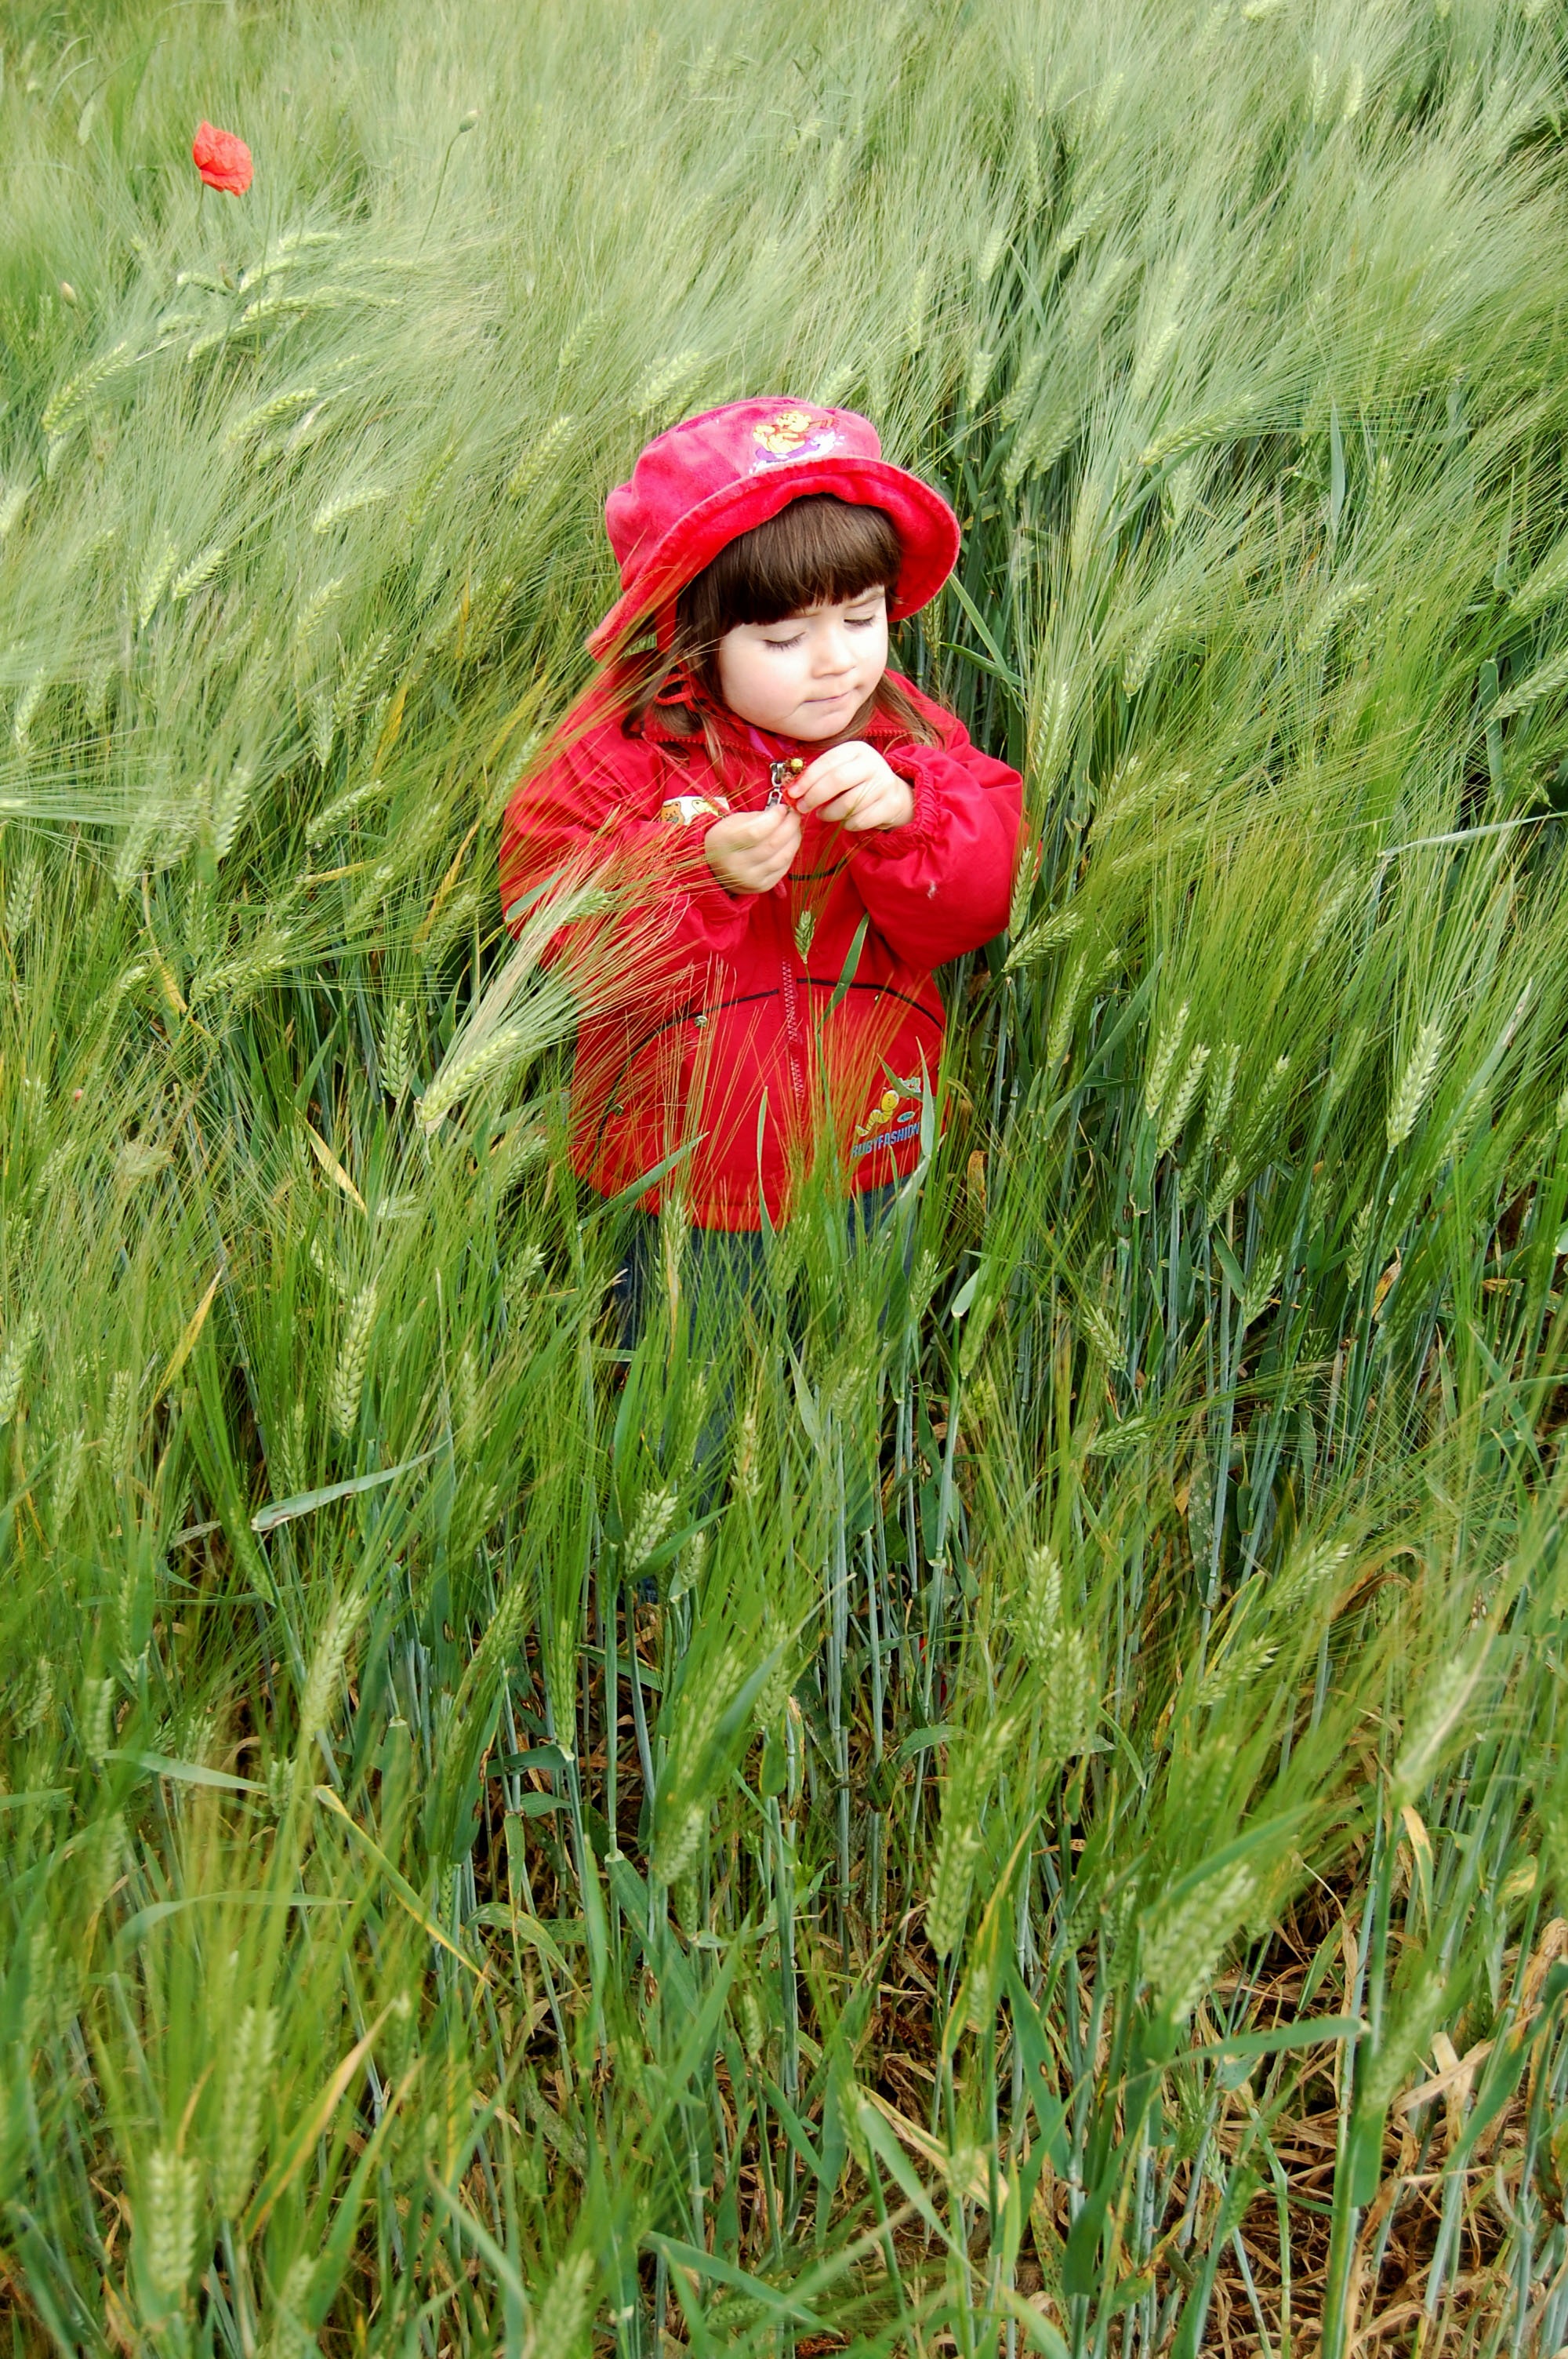
grass, plant, lawn, meadow, leaf, flower, green, red, child, agriculture, flora, wildflower, poppy, flowering plant, daisy family, grass family, land plant